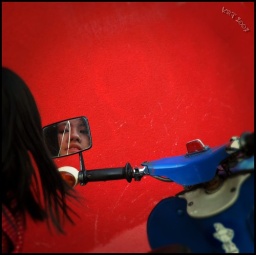
Mirror, mirror on the bike (me, photo by Bo_teo)